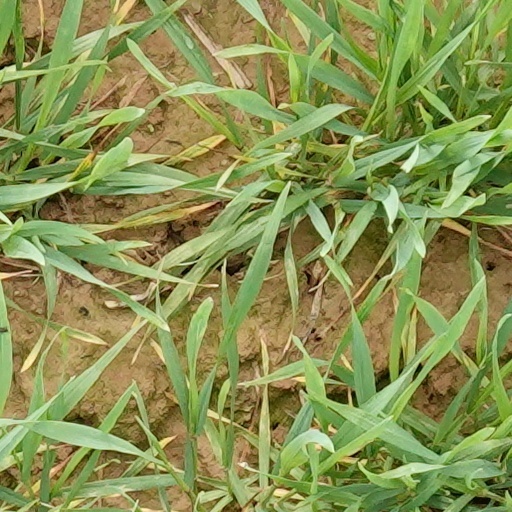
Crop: wheat